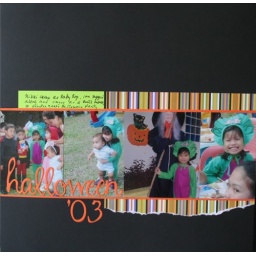
for a challenge using die-cuts, striped paper, and the colors orange and purple somewhere. scraplift of a page by Jamie Waters